Familiar

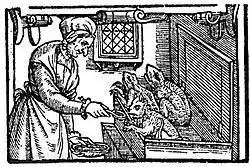
A late-16th-century English illustration of a witch feeding her familiars

In European folklore of the medieval and early modern periods, familiars (strictly familiar spirits, as "familiar" also meant just "close friend" or companion, and may be seen in the scientific name for dog, "Canis familiaris") were believed to be supernatural entities, interdimensional beings, or spiritual guardians that would protect or assist witches and cunning folk in their practice of magic, divination, and spiritual insight. According to records of the time, those alleging to have had contact with familiar spirits reported that they could manifest as numerous forms, usually as an animal, but sometimes as a human or humanoid figure, and were described as "clearly defined, three-dimensional... forms, vivid with colour and animated with movement and sound", as opposed to descriptions of ghosts with their "smoky, undefined form[s]".